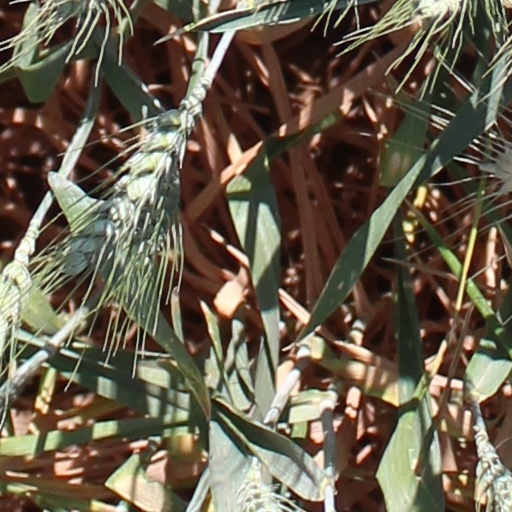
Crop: wheat